Representative peer

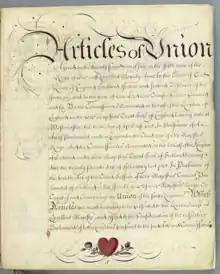
The Act of Union 1707 was ratified in Scotland on 16 January 1707, and by the English Parliament on 19 March 1707

Under articles XXII and XXIII of the Act of Union 1707, Scottish peers were entitled to elect sixteen representative peers to the House of Lords. Each served for one Parliament or a maximum of seven years, but could be re-elected during future Parliaments. Upon the summons of a new Parliament, the Sovereign would issue a proclamation summoning Scottish peers to the Palace of Holyroodhouse. The elections were held in the Great Gallery, a large room decorated by eighty-nine of Jacob de Wet's portraits of Scottish monarchs, from Fergus Mór to Charles II. The Lord Clerk Register would read out the Peerage Roll as indicates his presence when called. The Roll was then re–read, with each peer responding by publicly announcing his votes and the return being sent to the clerk of the crown at London. The same procedure was used whenever a vacancy arose.